Transceiver

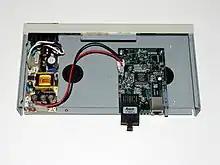
100BASE-TX connected to a 100BASE-FX transceiver

Transceivers are called Medium Attachment Units (MAUs) in IEEE 802.3 documents and were widely used in 10BASE2 and 10BASE5 Ethernet networks. Fiber-optic gigabit, 10 Gigabit Ethernet, 40 Gigabit Ethernet, and 100 Gigabit Ethernet utilize GBIC, SFP, SFP+, QSFP, XFP, XAUI, CXP, and CFP transceiver systems.